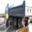
Label: truck